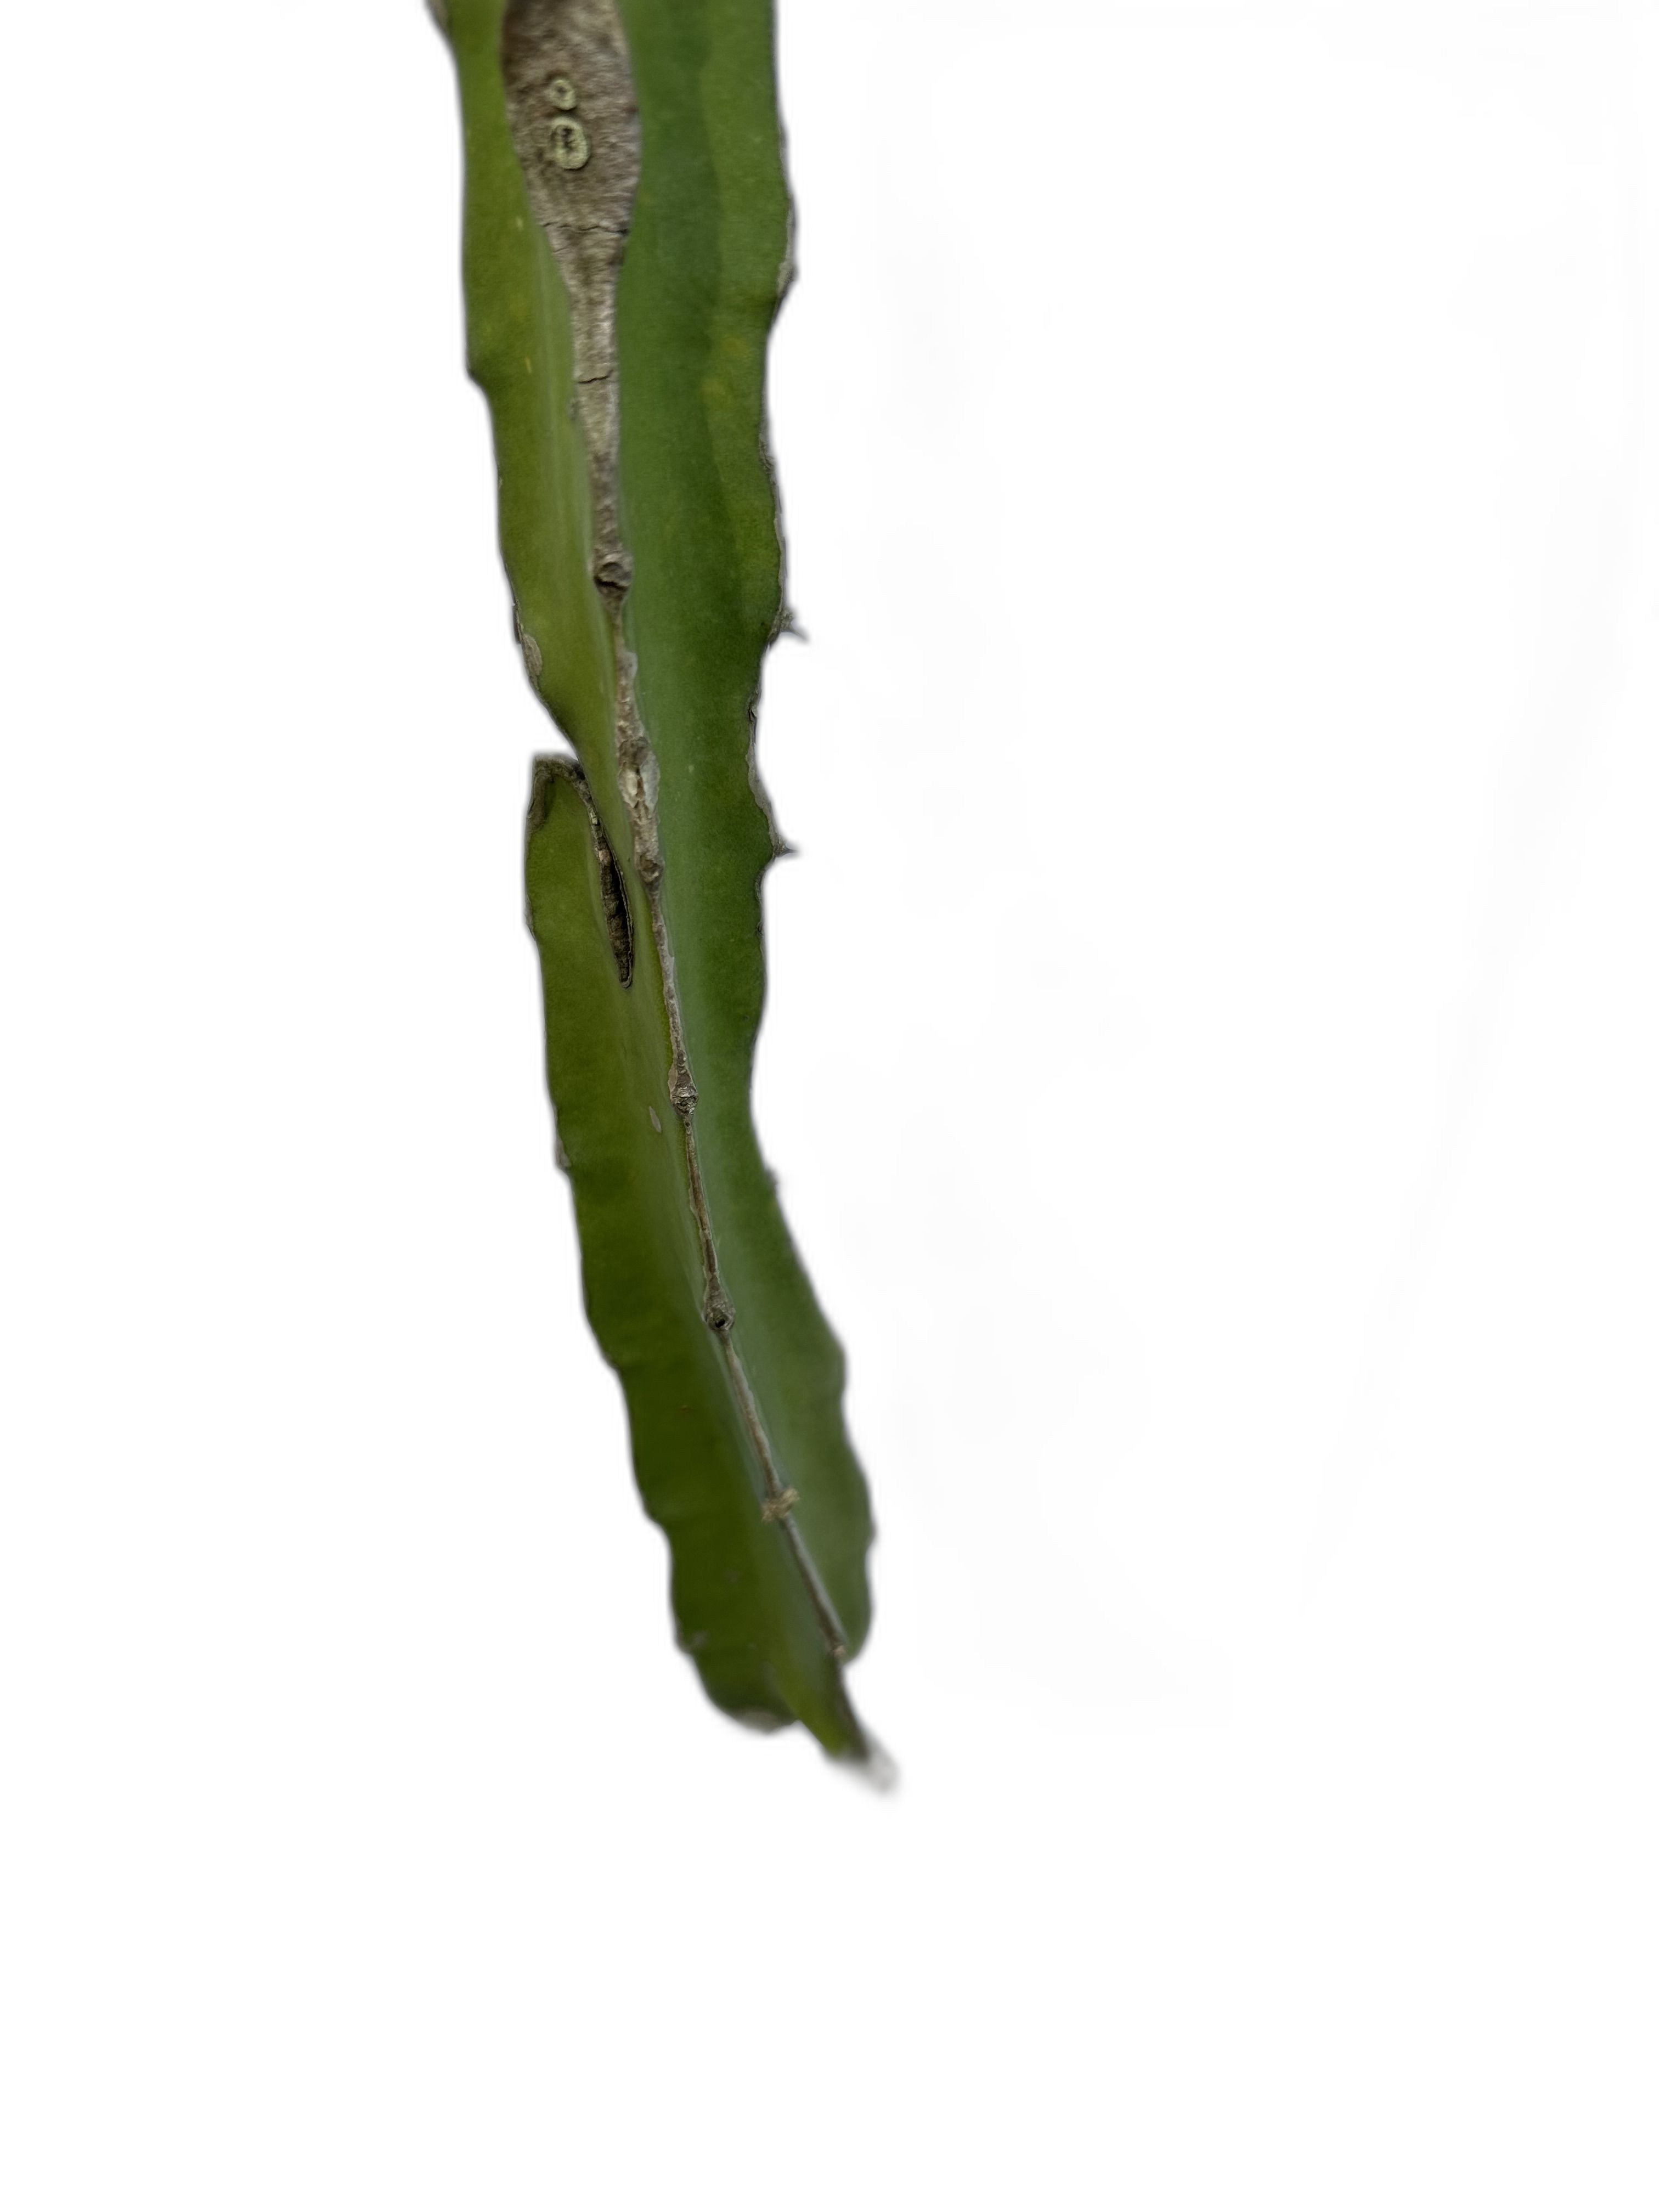
Label: Good leaf